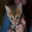
Label: cat